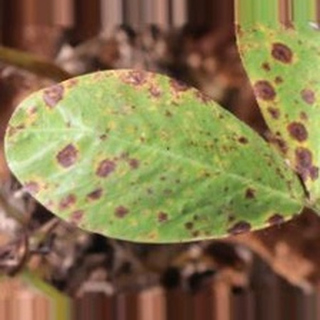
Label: groundnut_late_leaf_spot